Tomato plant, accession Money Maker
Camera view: tilt-top (135 deg); turntable rotation: 150 degrees
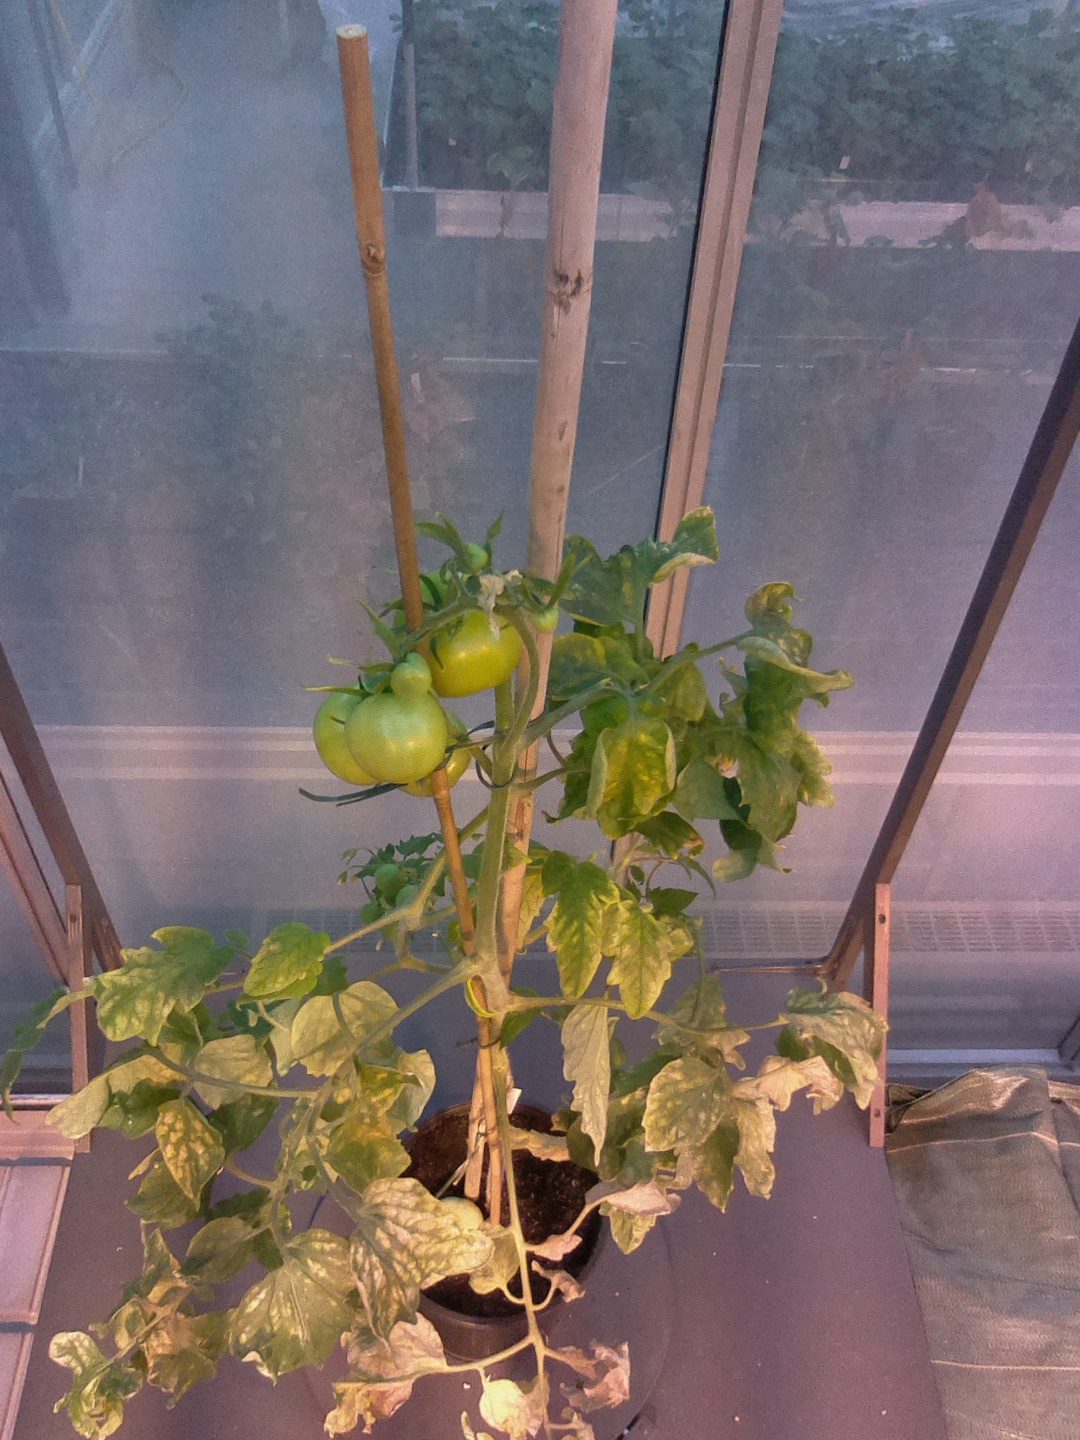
BBCH growth stage 78: 80% -90% of final fruit size